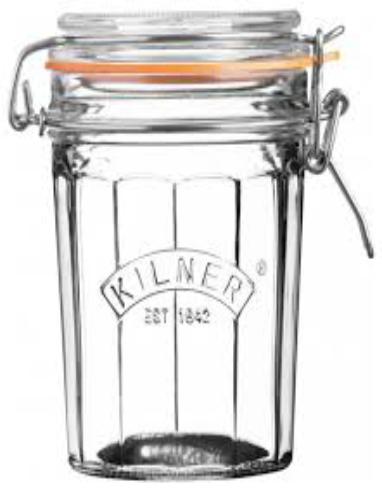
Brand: kilner
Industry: Necessities